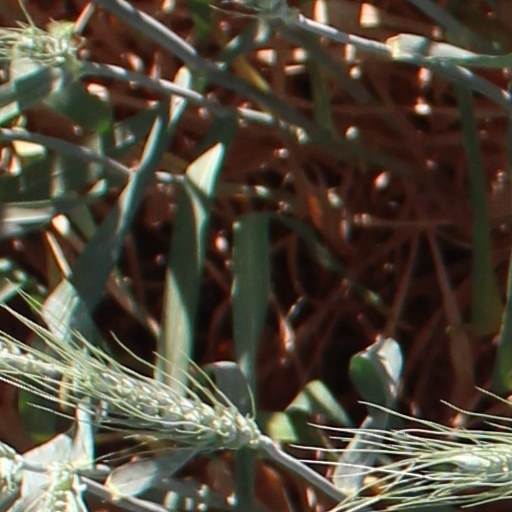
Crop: wheat